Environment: real
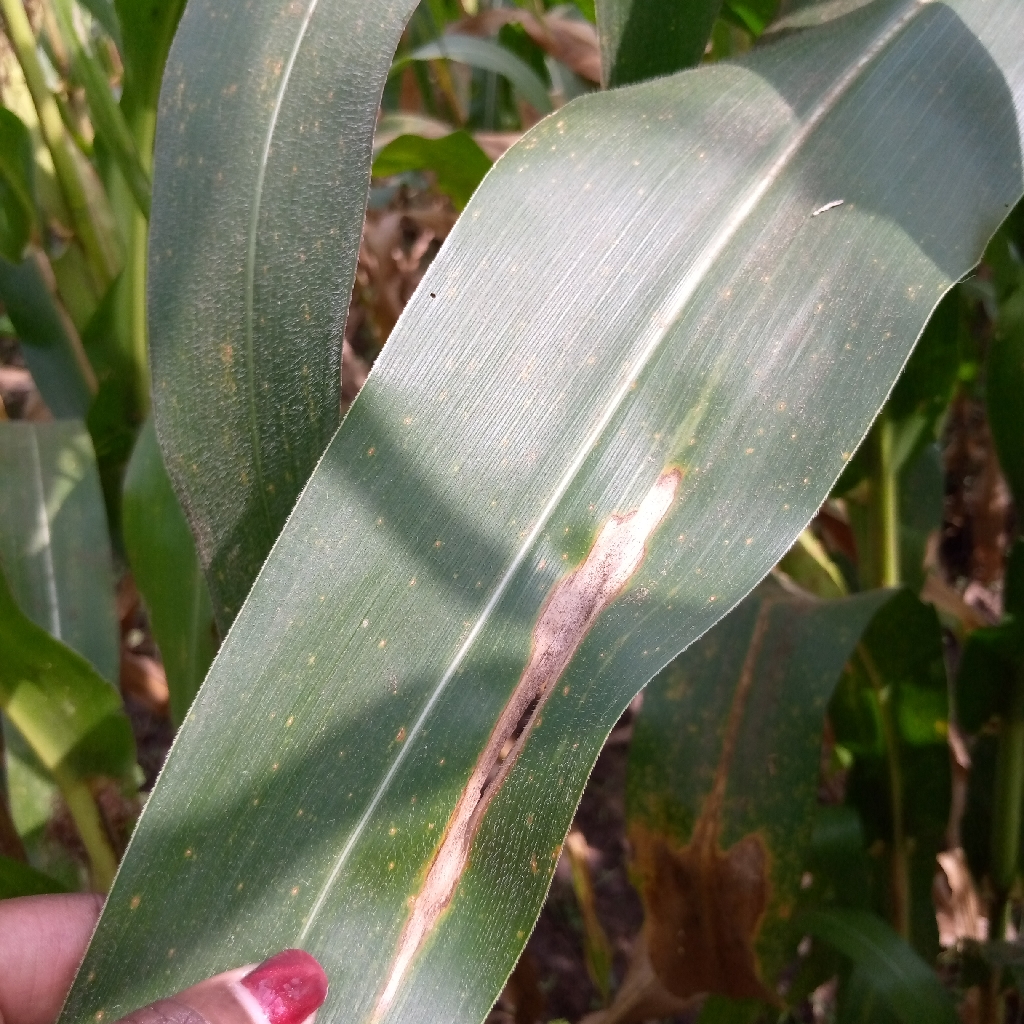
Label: northern_corn_leaf_blight